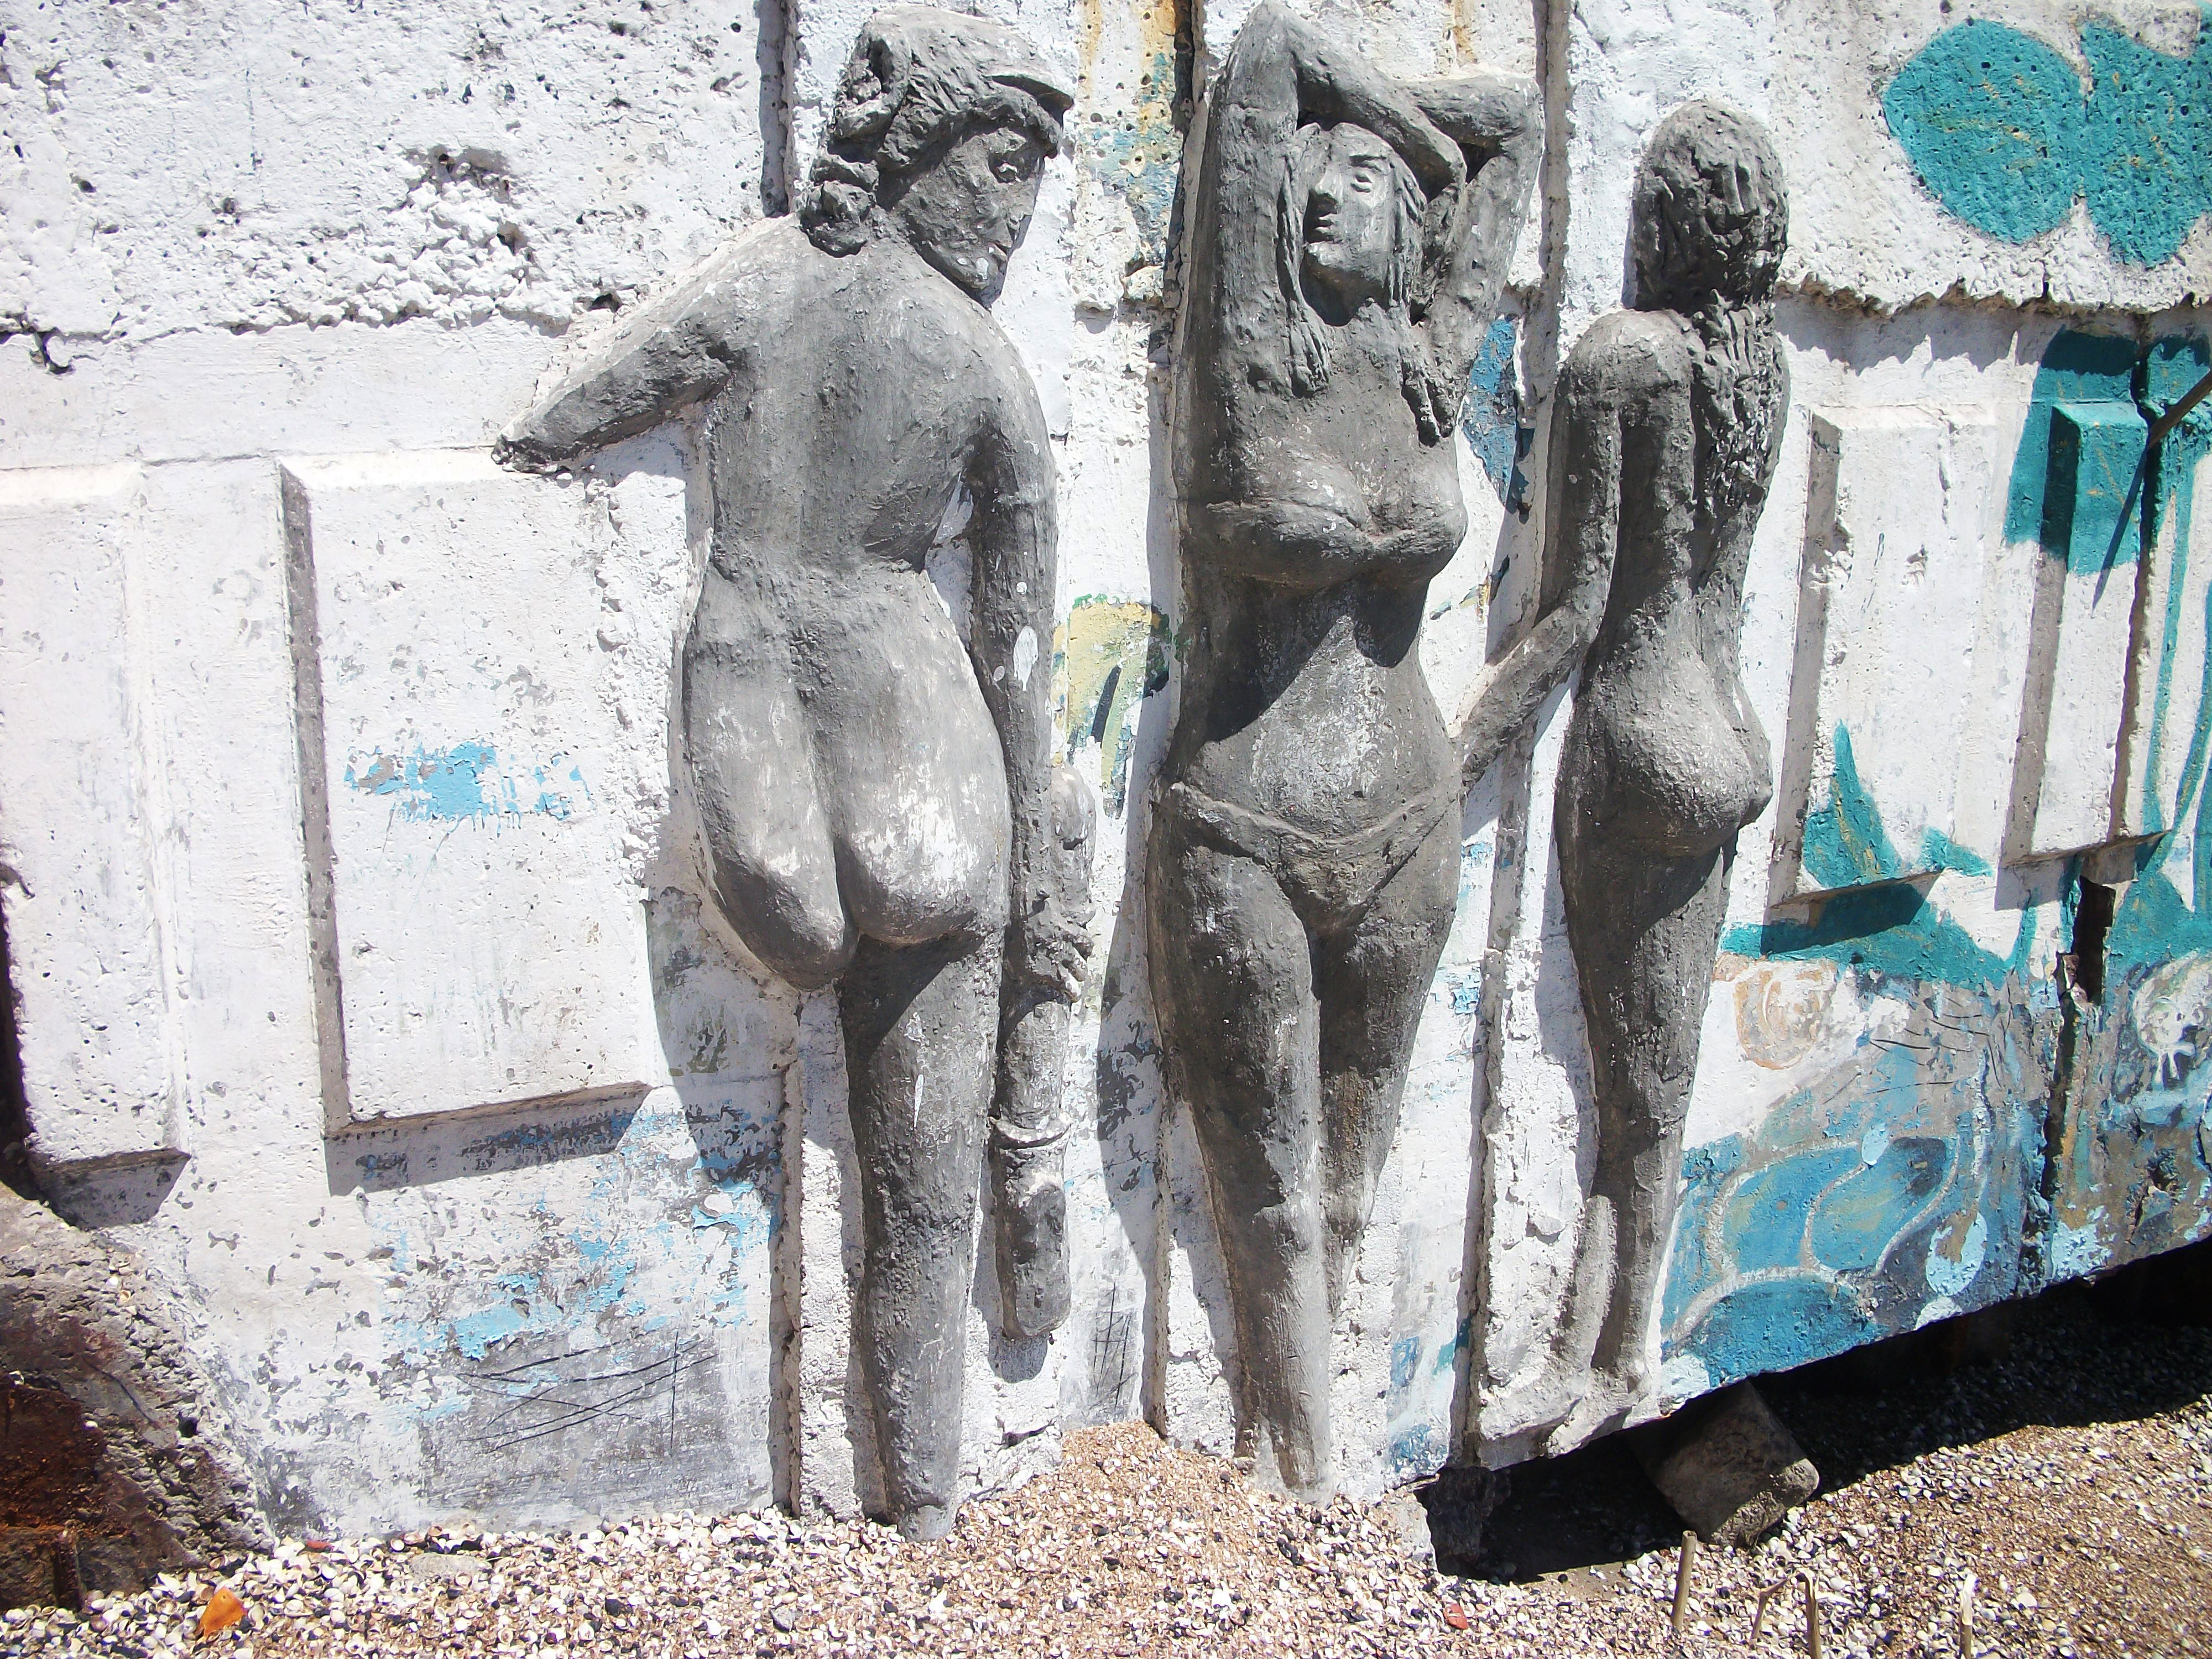
installation, three women, concrete wall, beach, ukraine, mariupol, art, street art, wall, sculpture, statue, visual arts, architecture, graffiti, mural, artwork, facade, modern art